The Ear

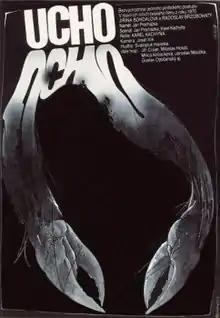
Film poster

The Ear is a Czech language film by Karel Kachyňa, completed in 1970. This film was banned by the nation's ruling Communist party (who were supported by the occupying Soviet forces). It wasn't released until the fall of the communist regime in 1989.